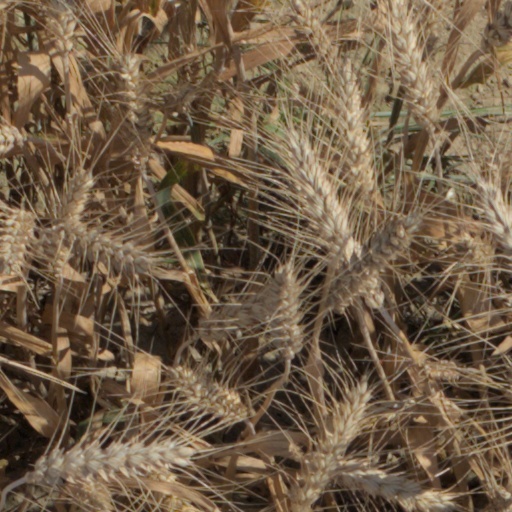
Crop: wheat